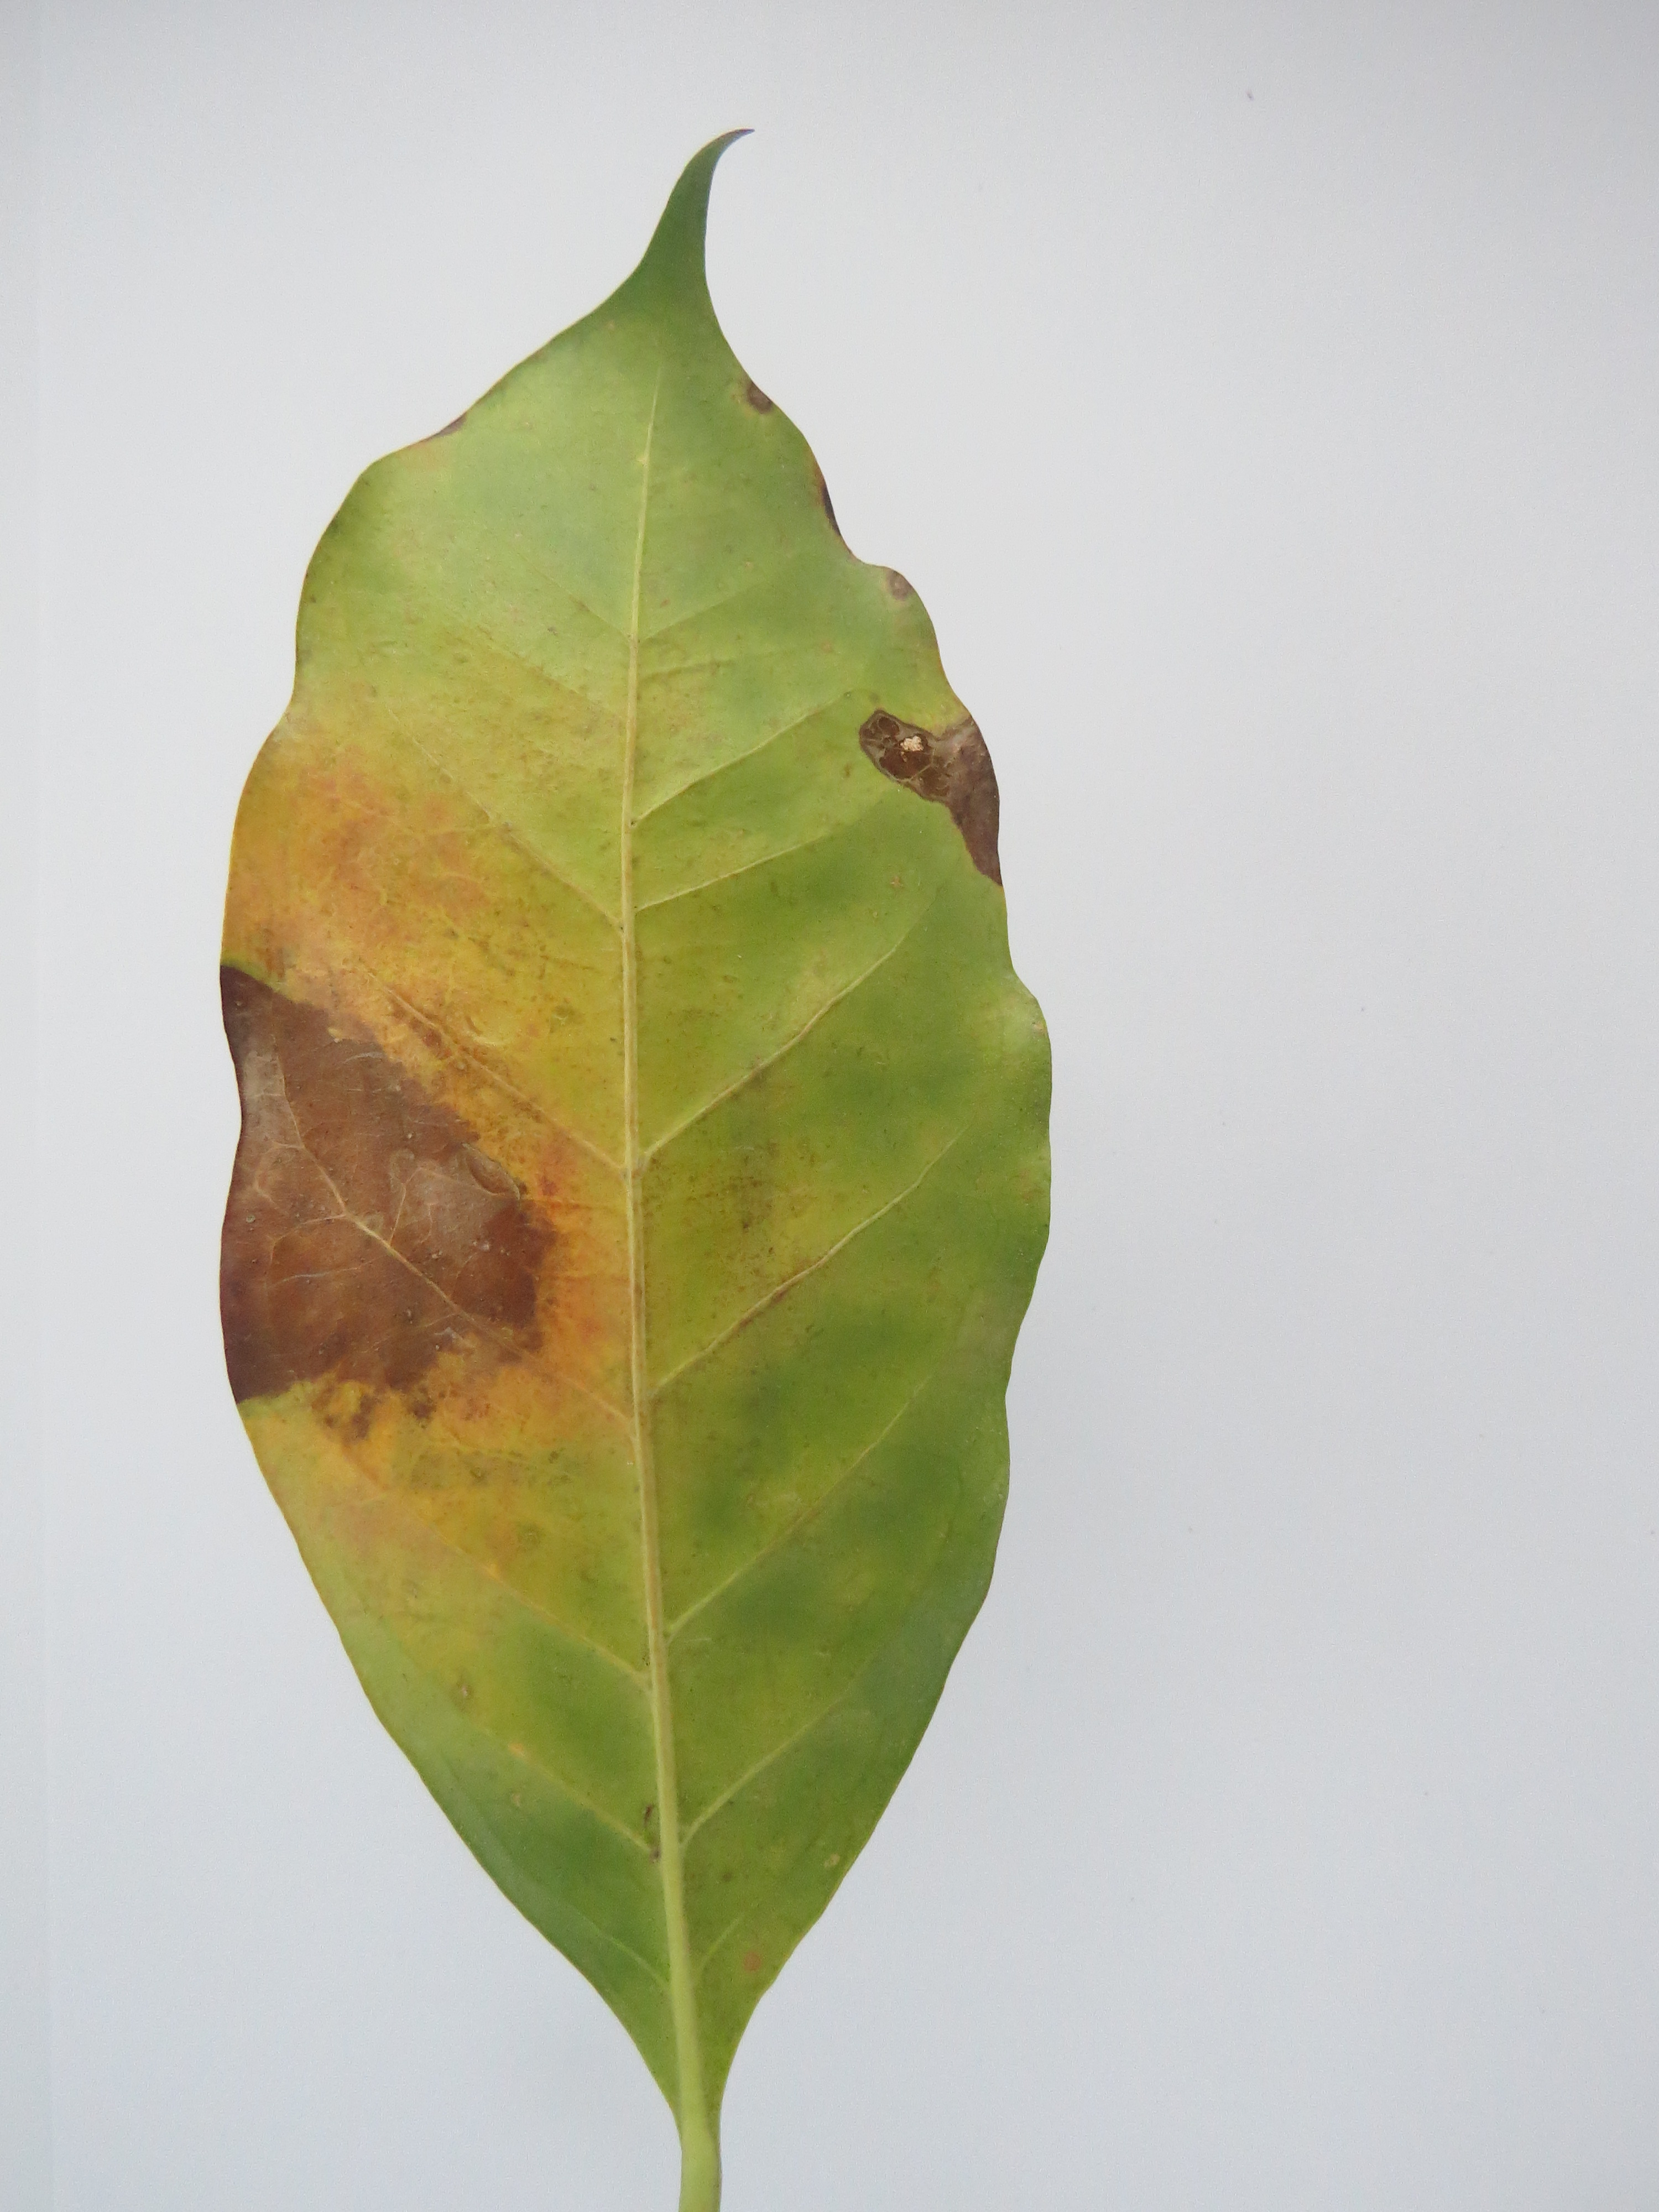
Label: phosphorus-P